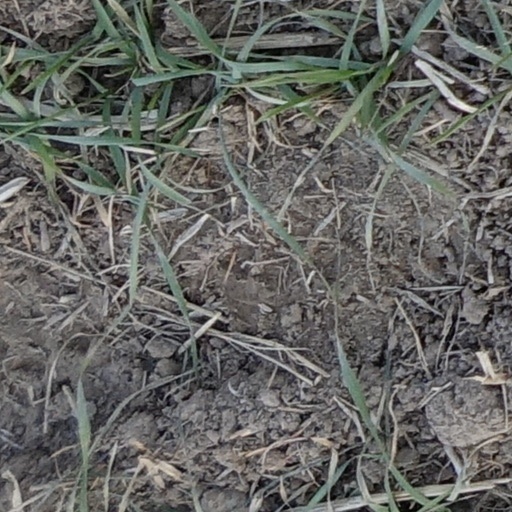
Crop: wheat